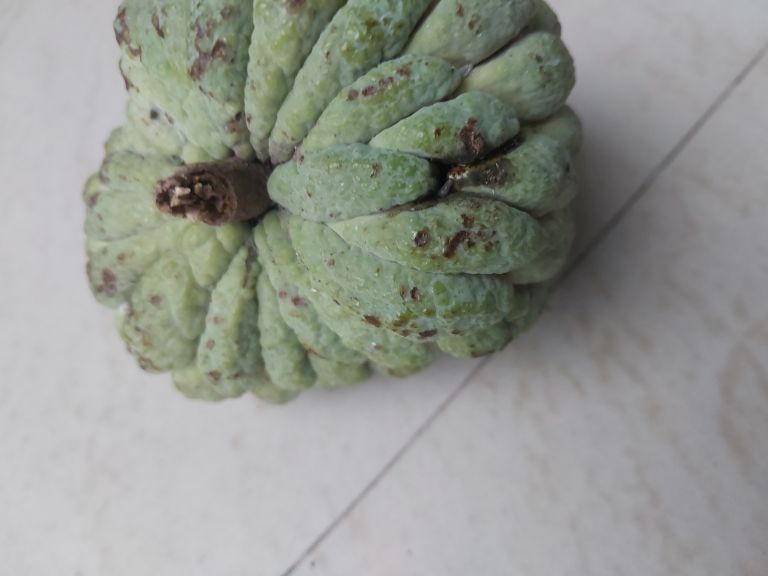
Disease label: Athracnose